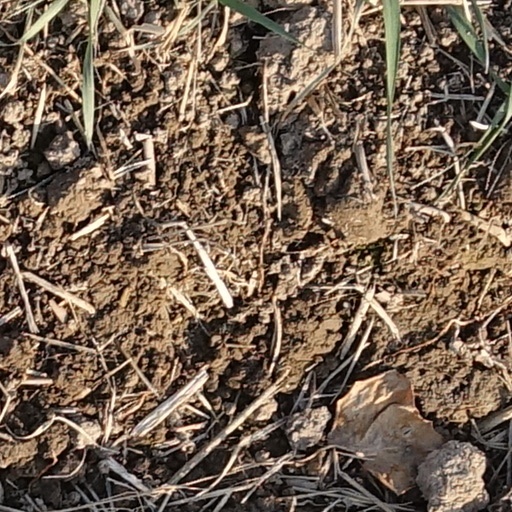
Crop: wheat